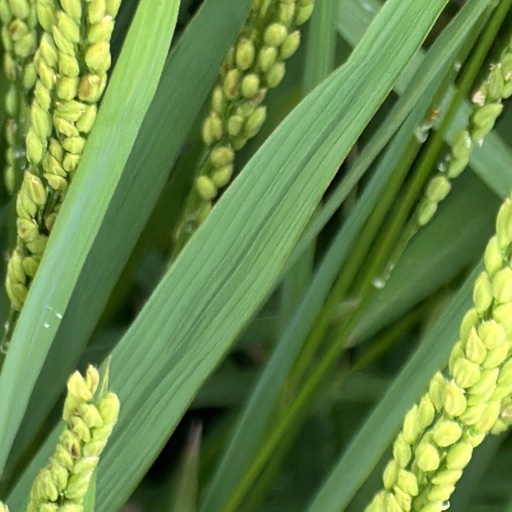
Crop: rice